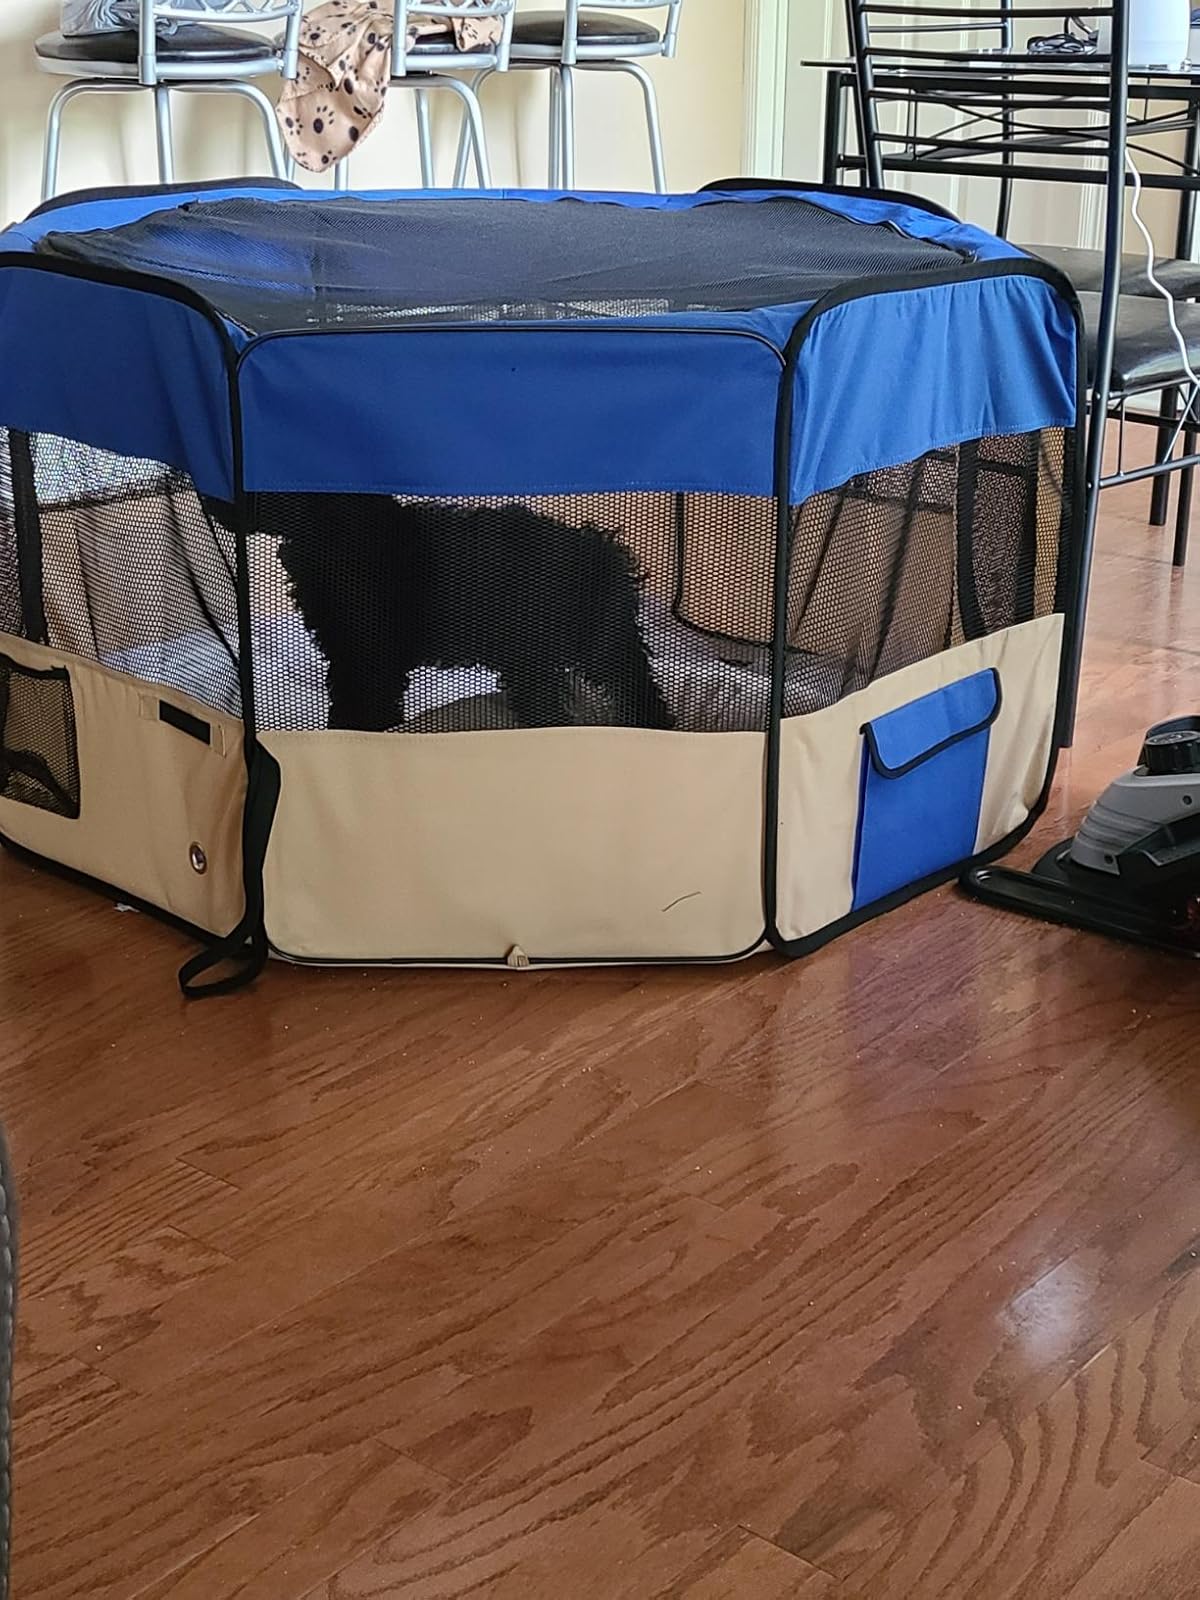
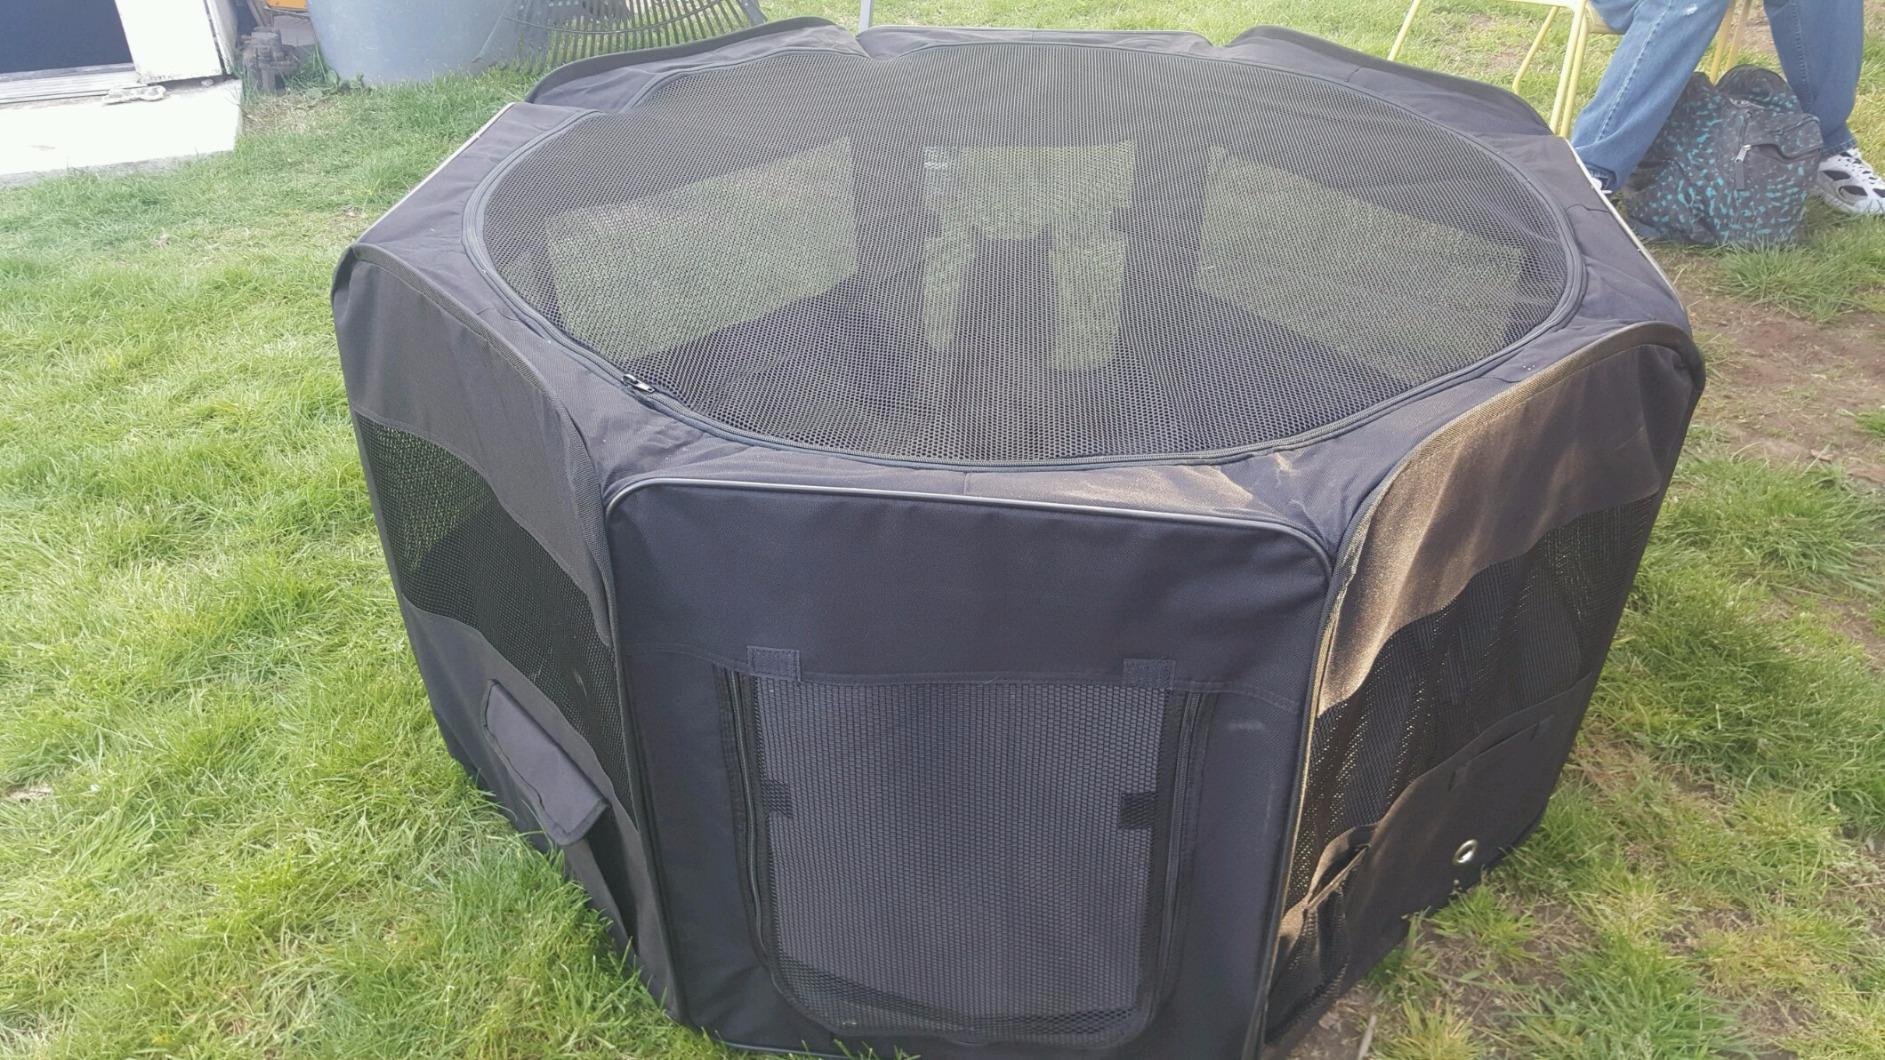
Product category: items_kennel
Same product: no